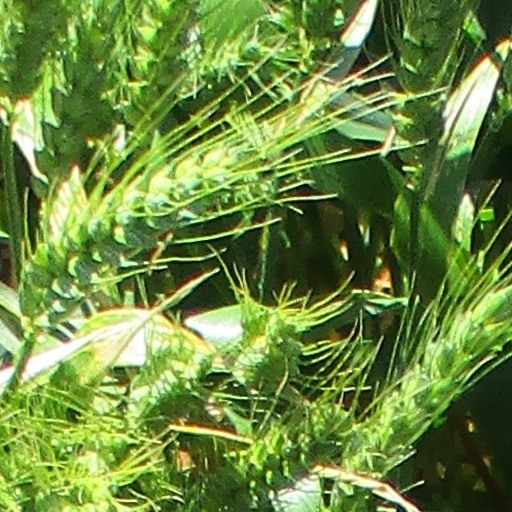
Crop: wheat